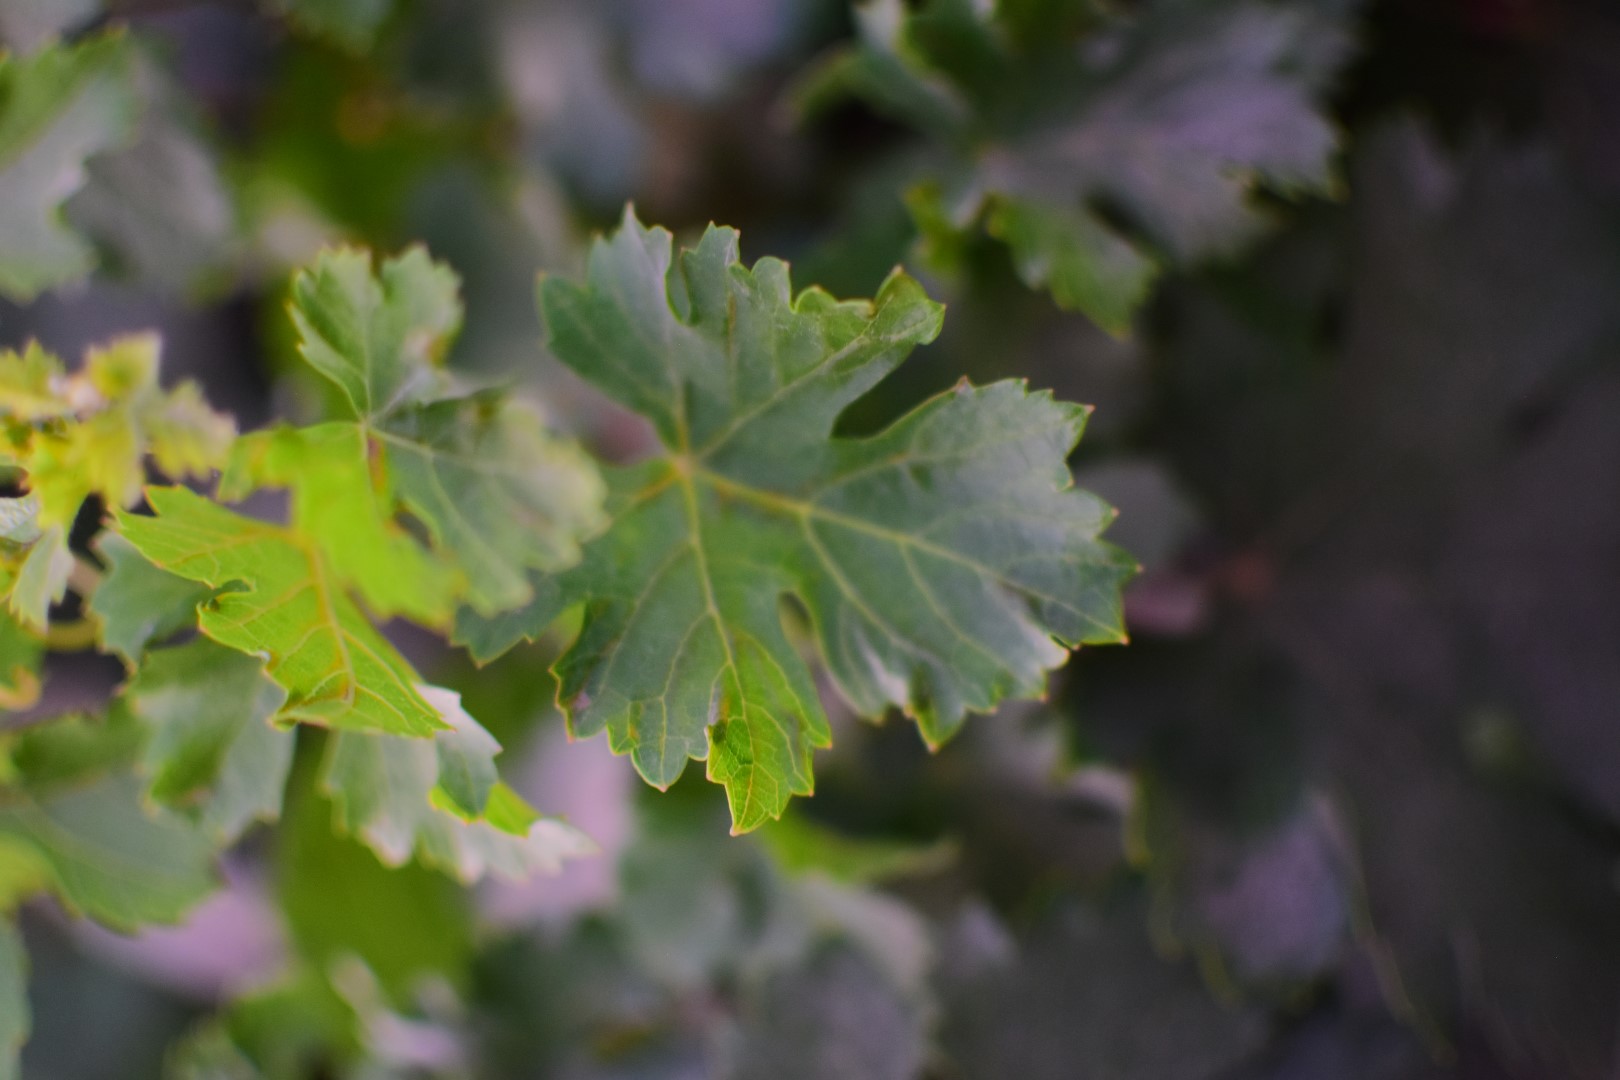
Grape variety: Aswud Balad